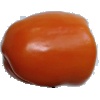
Label: Pepper Orange 1